John Seymour Lucas

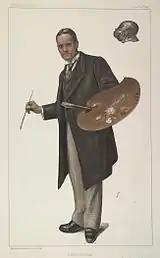
Lucas caricatured by "N" for "Vanity Fair", 1899

John Seymour Lucas was first and foremost a historical genre painter with a particular talent for realism in the depiction of costumes and interiors. Inspired by van Dyck and particularly Diego Velázquez, he excelled in depicting scenes from the British 16th- to 18th-century Tudor and Stuart periods, including in particular the Spanish Armada, the English Civil War, and the Jacobite rebellions.